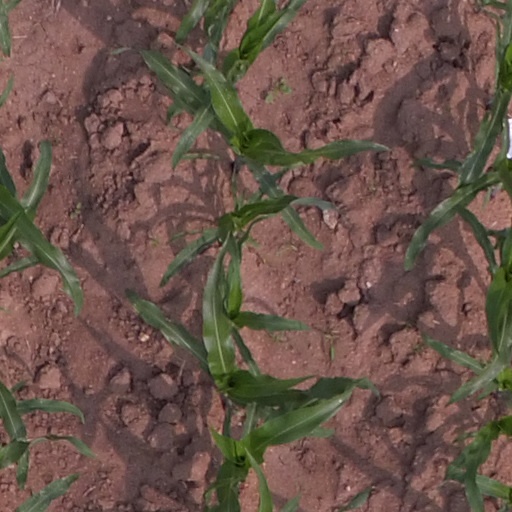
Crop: maize; corn